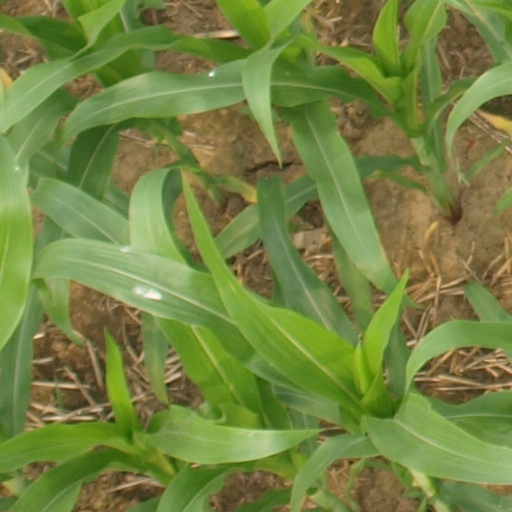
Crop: maize; corn